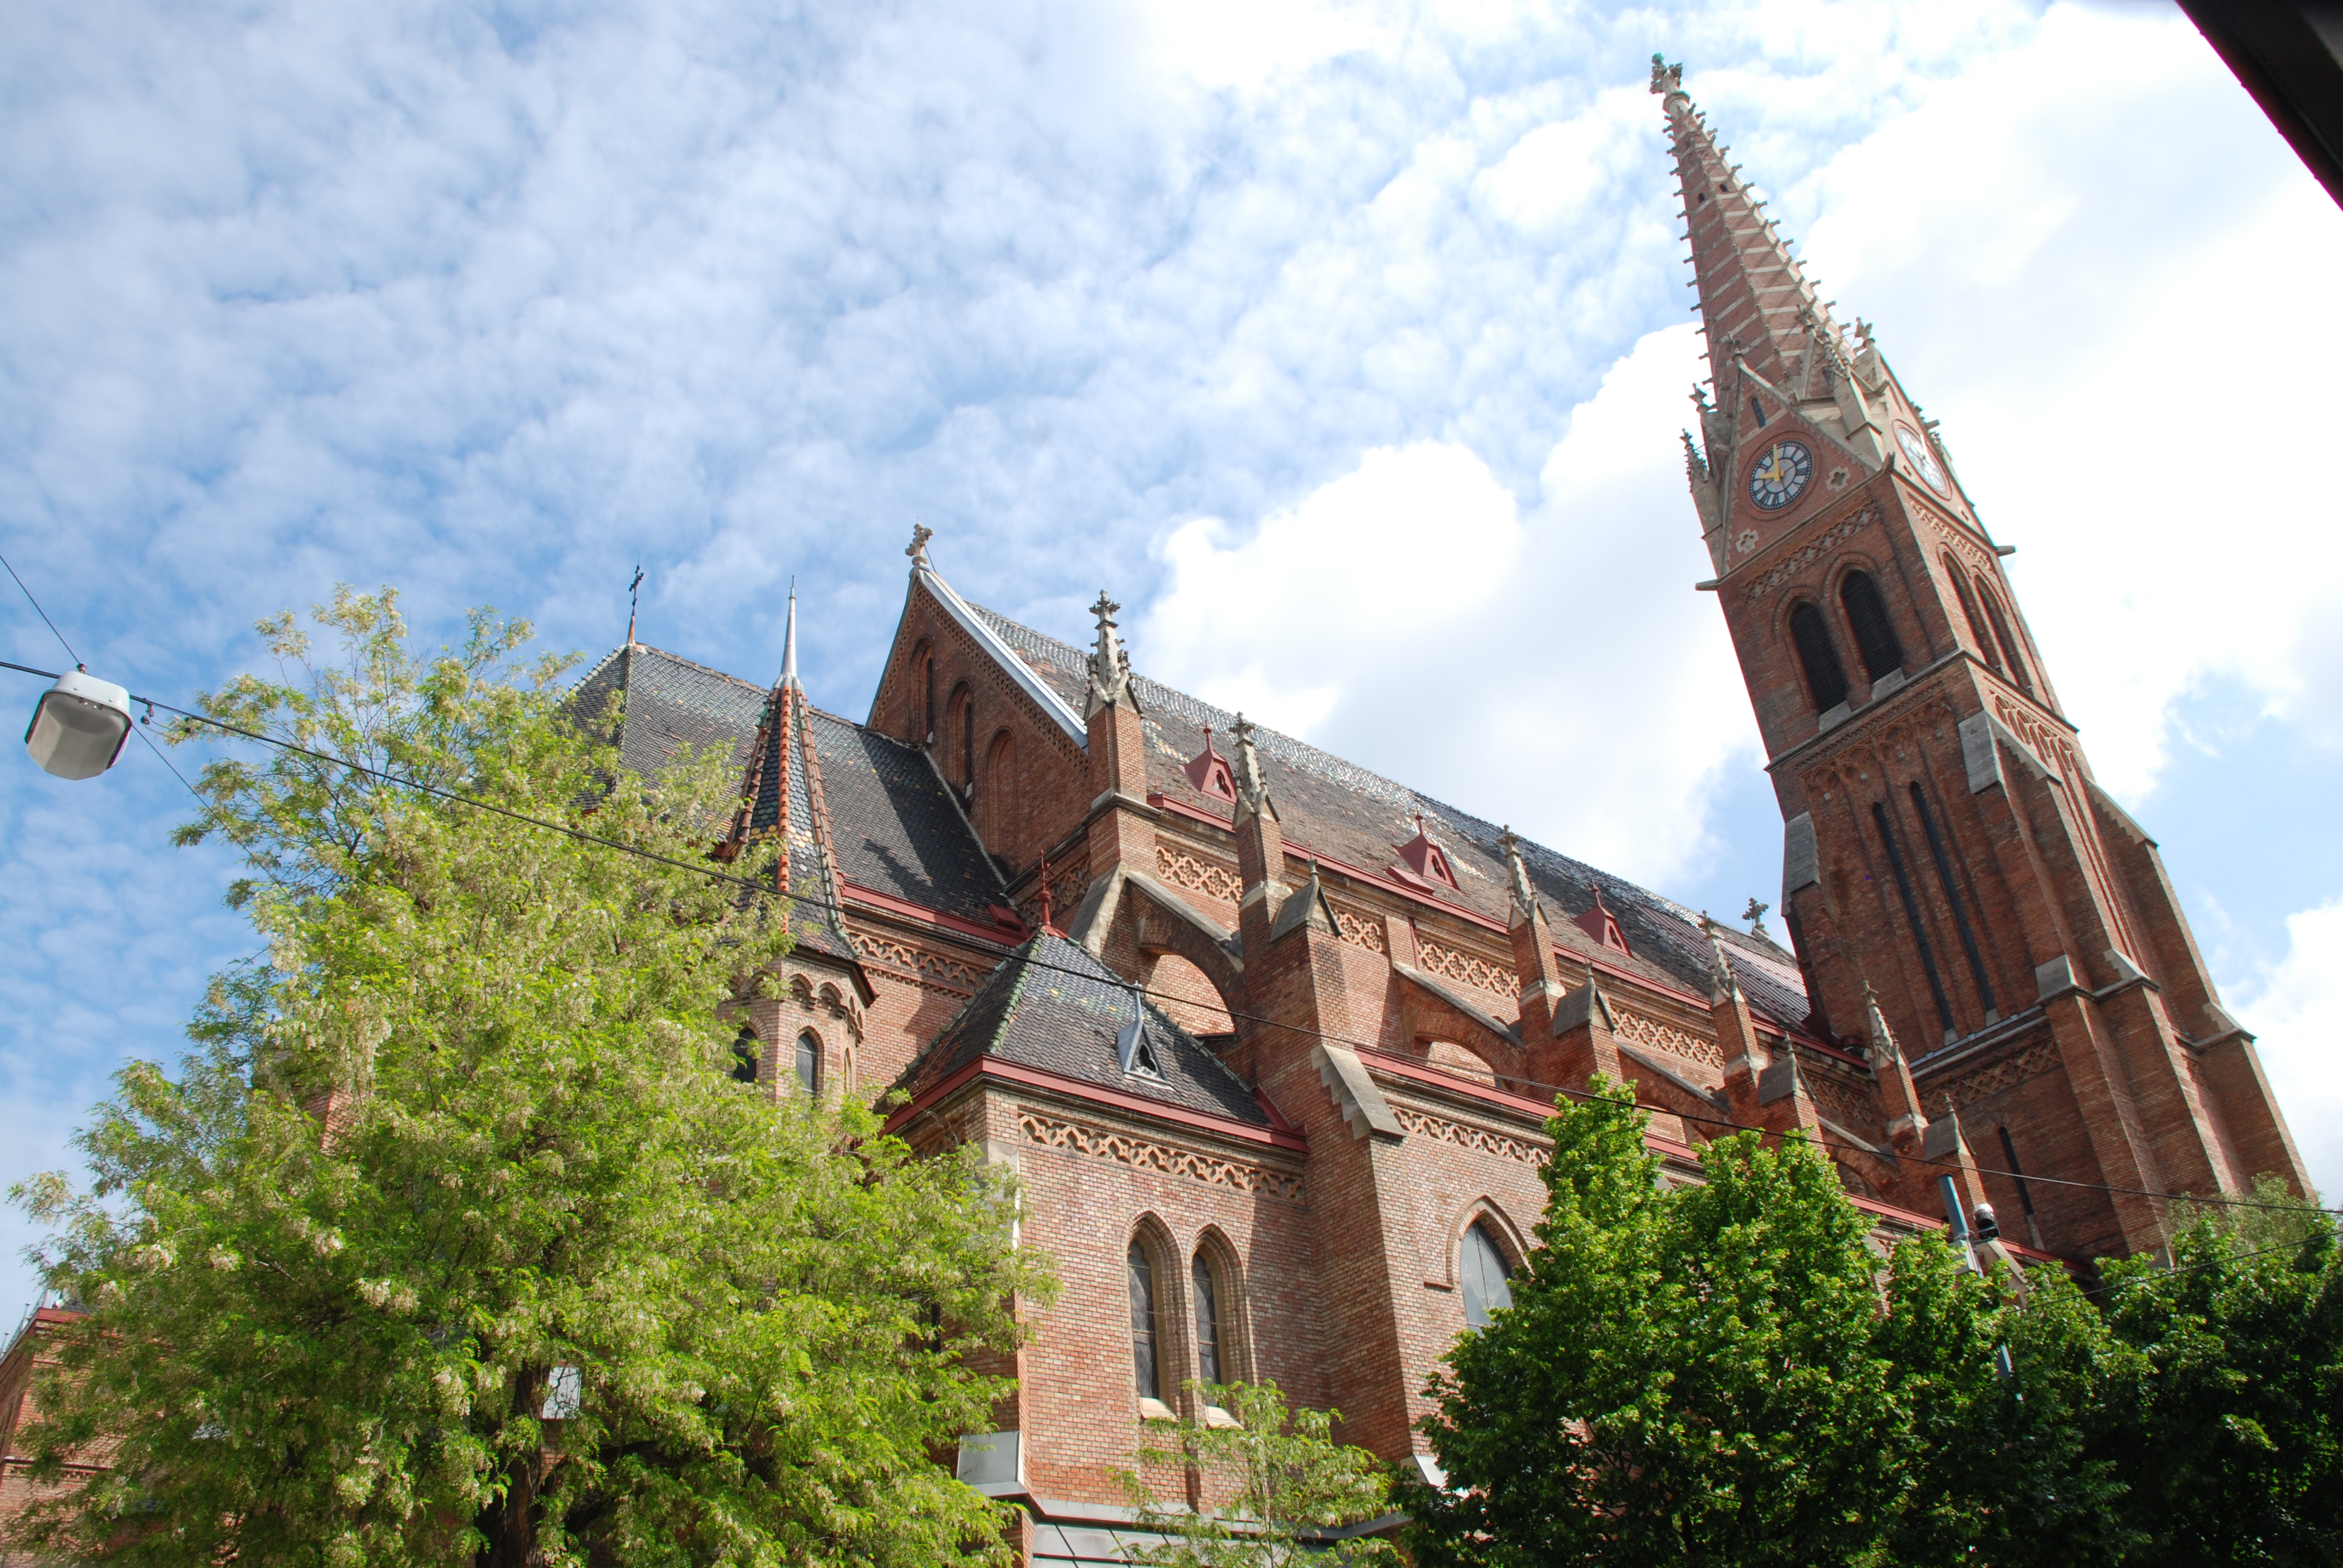
town, building, city, cityscape, europe, tower, castle, church, cathedral, nikon, tourism, place of worship, austria, cool image, spire, vienna, monastery, d80, cityscapes, wien, nikond80, osterreich, mariaknigindermrtyrer